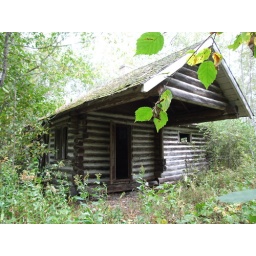
Abandoned log house in the forest on the west side of Fisher Bay